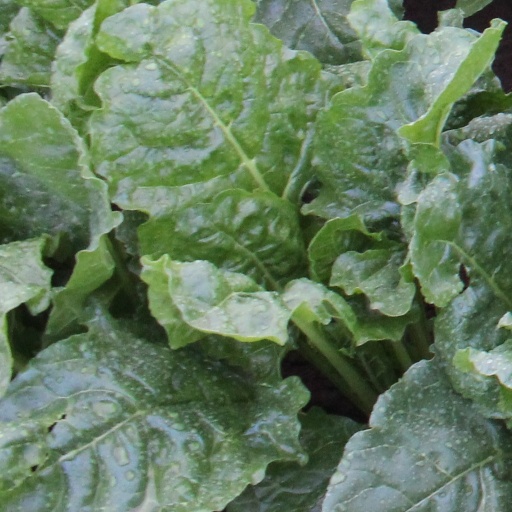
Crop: sugar beet